Monokub

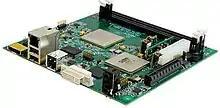
Monokub motherboard with one Elbrus-2C+ CPU at 500 MHz

Monokub is a computer motherboard based on the Russian Elbrus 2000 computer architecture, which form the basis for the Monoblock PC office workstation.